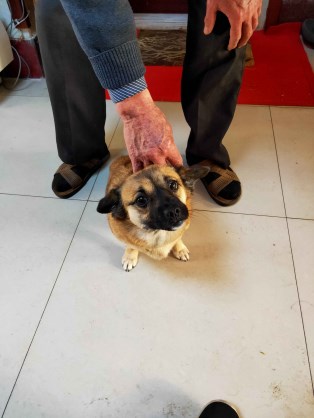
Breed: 3336-n000121-chinese_rural_dog